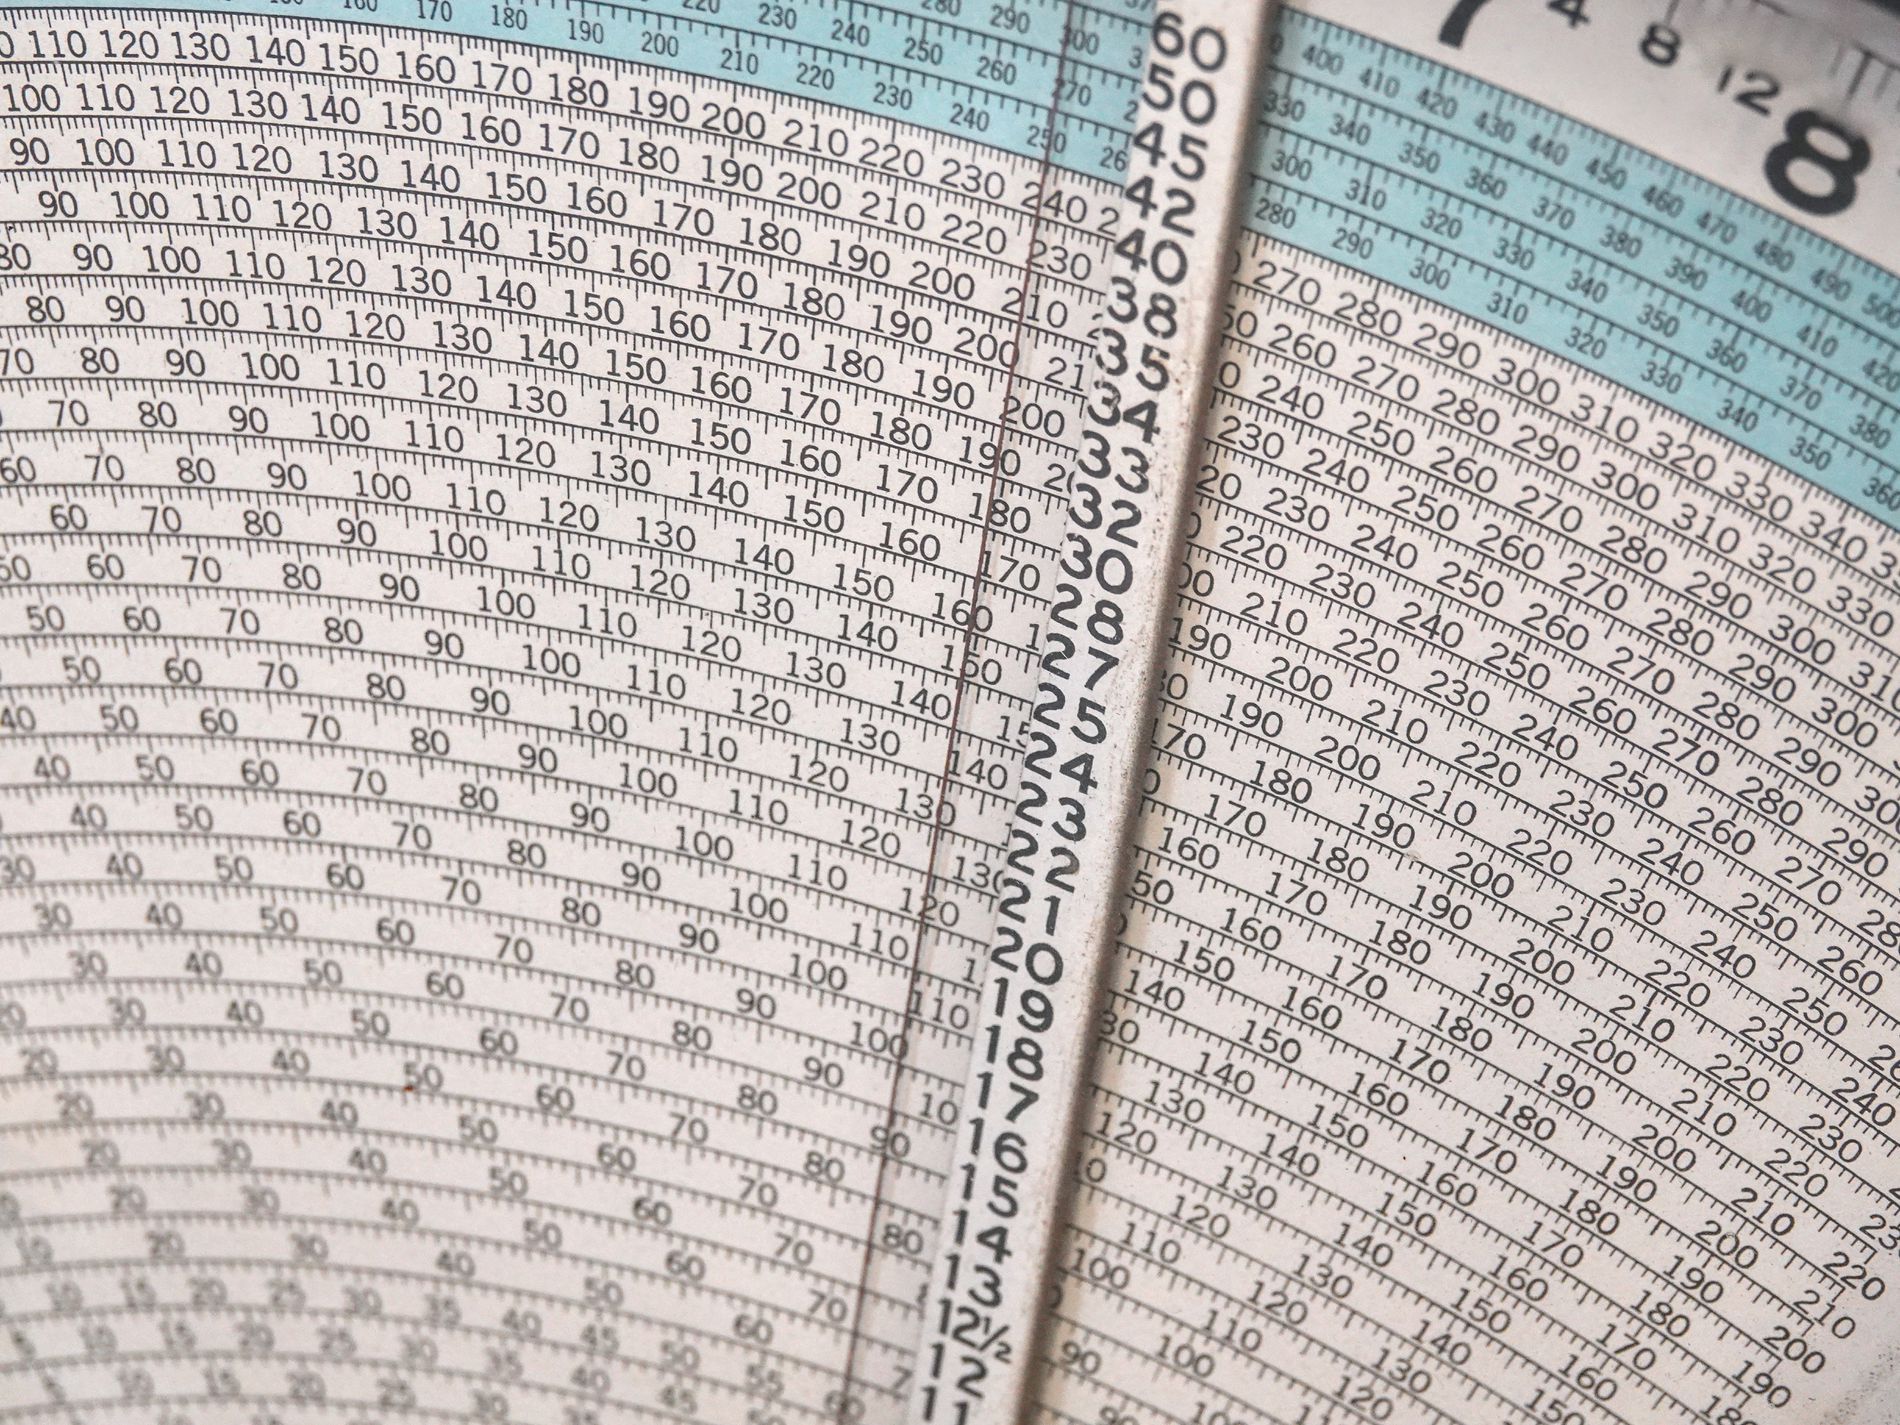
Circular slide rule with numeric data
The image show a circular slide rule, an old mathematical computing tool used for calculations before electronic calculators.
The device displays numerical values arranged circles, with up circles highlighted in blue.
The image is taken close-up or micro shot shows an old method for calculation for engineers and scientists, now it is a historical artifact of manual calculations.
The color palette is white and light blue with black numbers.
Labels: Book, Publication, Text, Scale, Page
Camera: SONY DSC-RX10M4
Aperture: F4
Exposure: 1/60 sec
ISO: 800
Focal length: 47.9 mm